Penshaw Monument

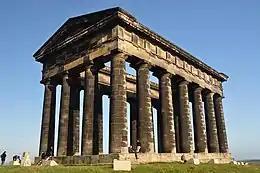
Penshaw Monument in 2011

In 1982 a grant from the Countryside Commission allowed the National Trust to purchase of land surrounding the monument, including much of the south-facing side of Penshaw Hill and the woodland to the north-west. The monument has been illuminated at night by floodlights since 1988, when Sunderland City Council paid £50,000 for them. Between 1994 and 1996, several of these lights were stolen; Northumbria Police said they may have been used as grow lights for the cultivation of cannabis. In 1994, "The Journal" reported that Penshaw Monument "might be sinking" after two surveys showed the levels of the bottoms of the columns were not even. The National Trust hired the civil engineer Professor John Knapton to carry out a third, more comprehensive survey of the monument to assess whether movement had occurred.